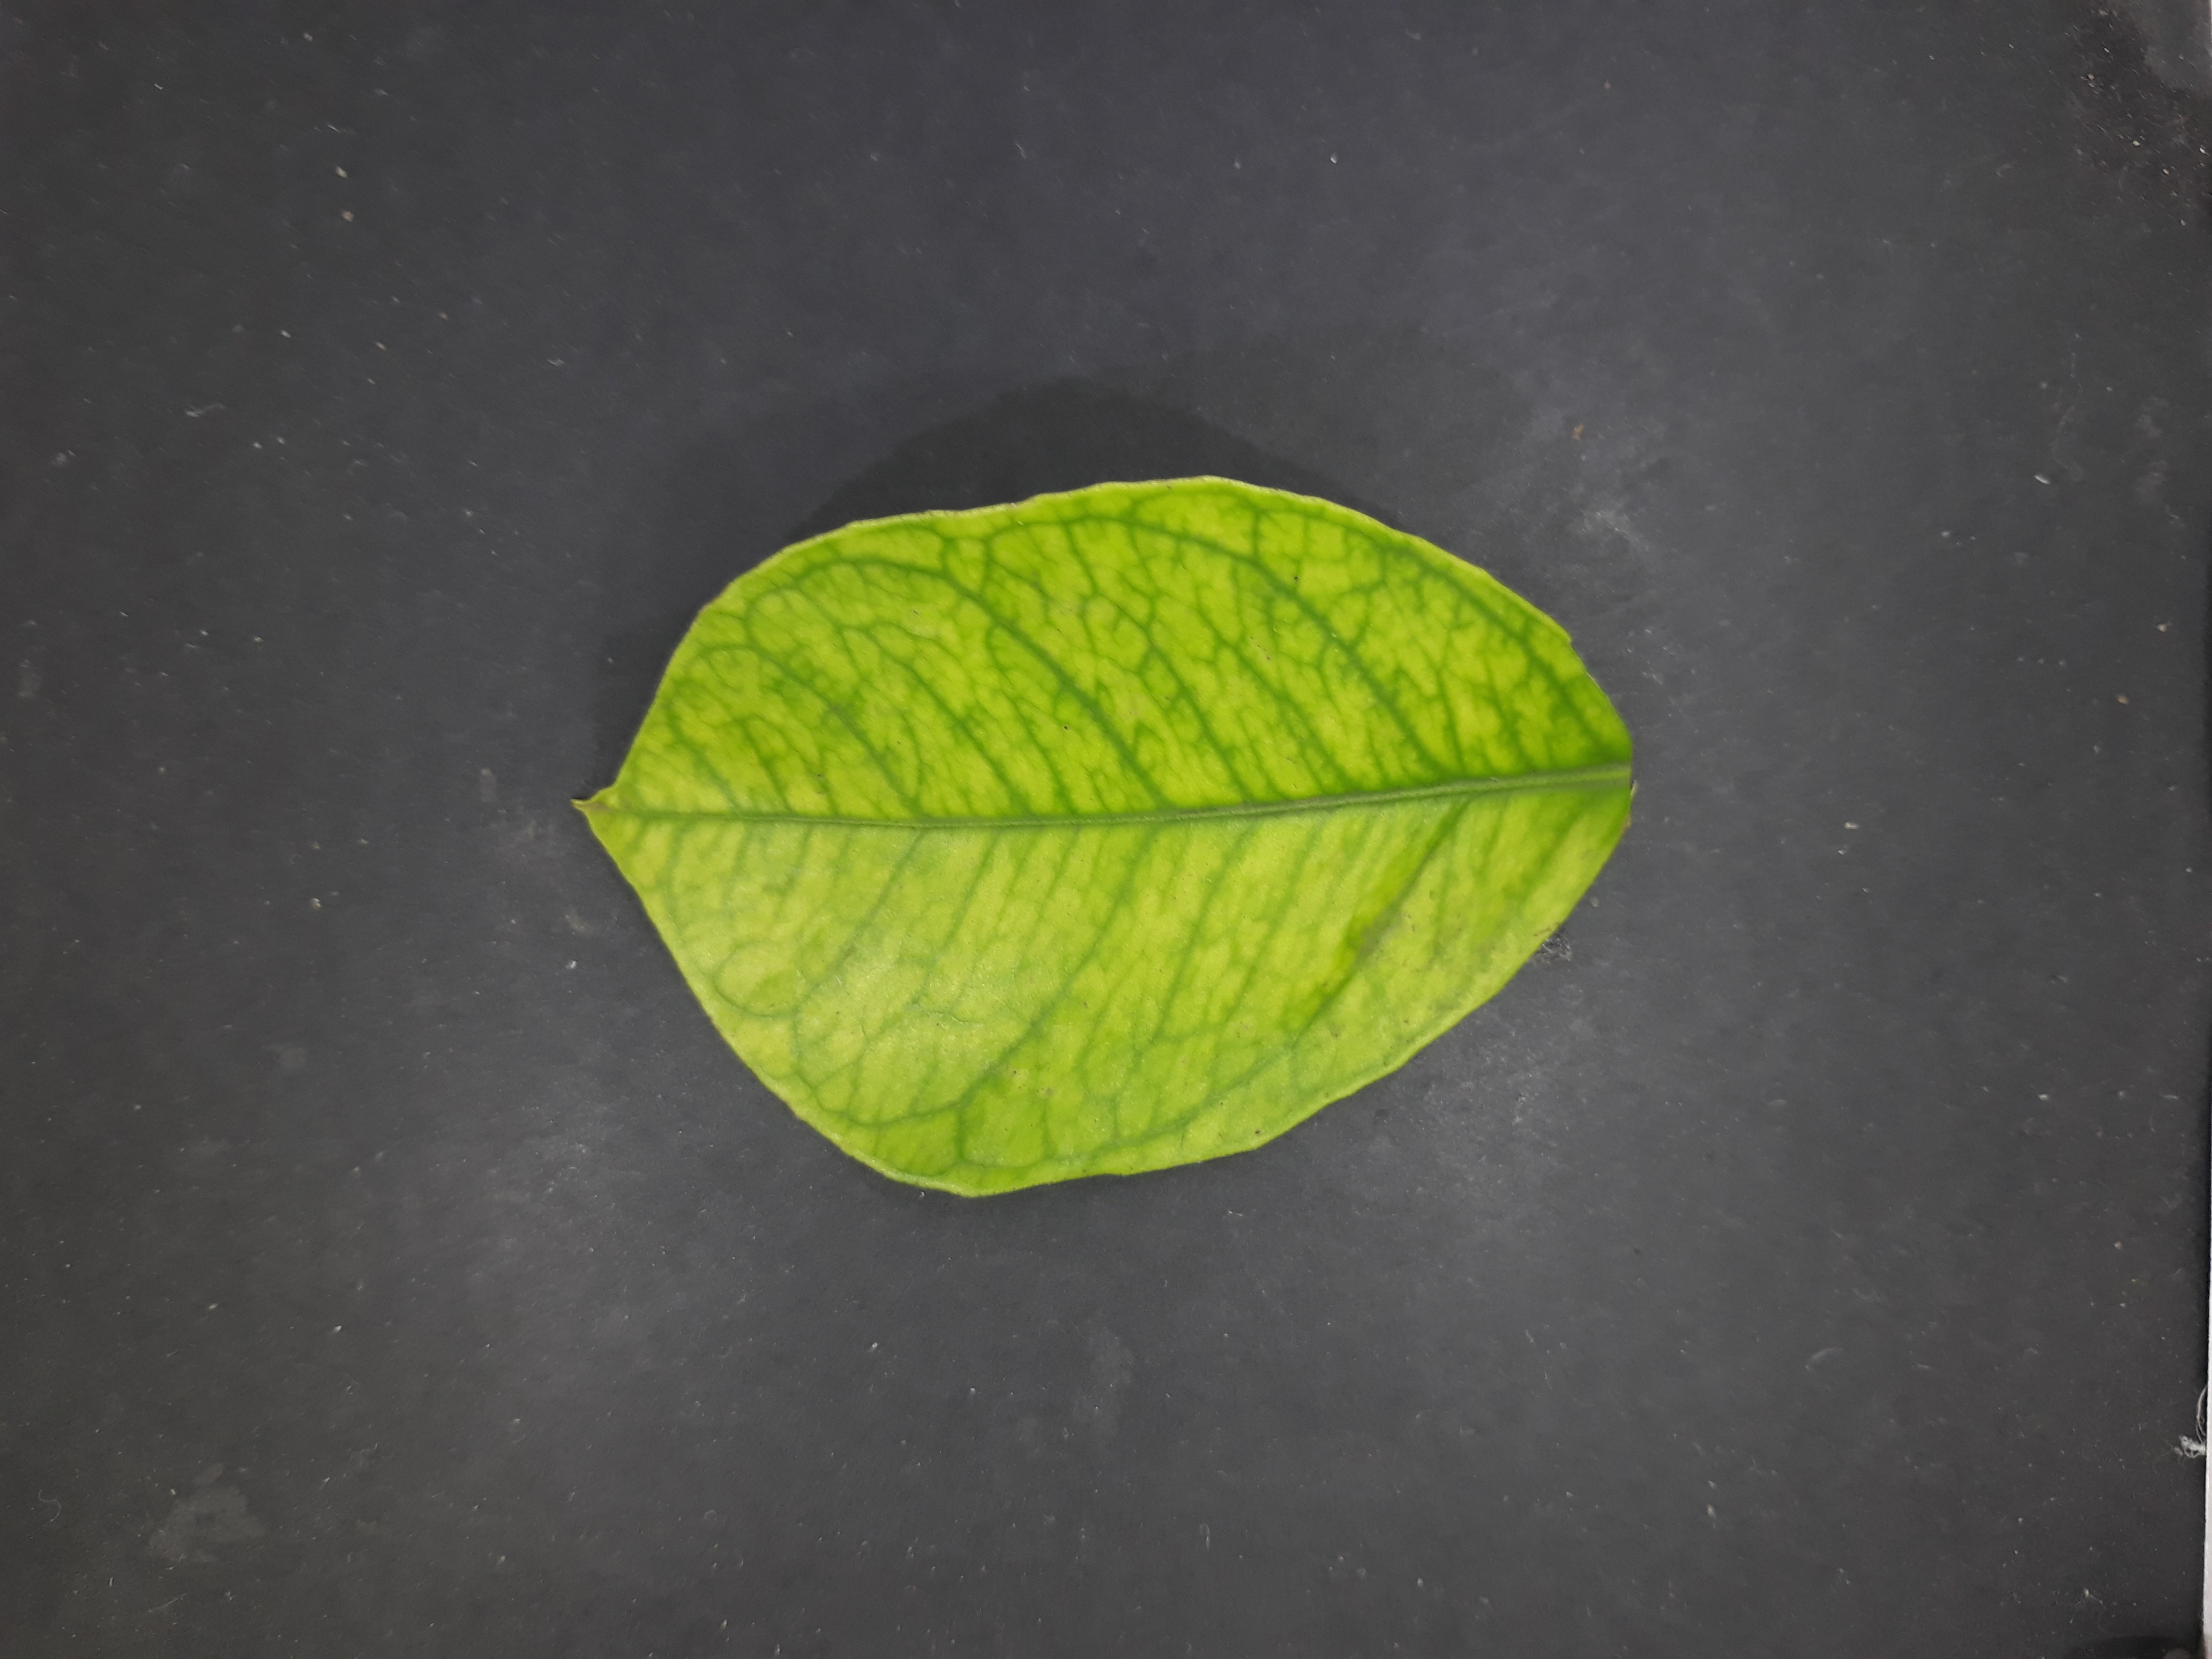
Label: Iron deficiency (Fe)